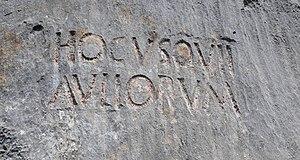
Les Lances de Malissard sont un sommet du massif de la Chartreuse, situé dans le département de l'Isère. Plus qu'un sommet à proprement parler, il s'agit d'une longue crête orientée nord / sud, que sépare le col de Bellefond et un long vallon d'alpage d'une autre crête, l'Aulp du Seuil, à l'est, moins élevée, et qui domine la vallée du Grésivaudan. La Lance sud de Malissard culmine à 2 045 m d'altitude et la Lance nord de Malissard à 2 036 m. D'autre part, le Guiers Vif prend sa source à l'extrémité nord de la crête des lances de Malissard.